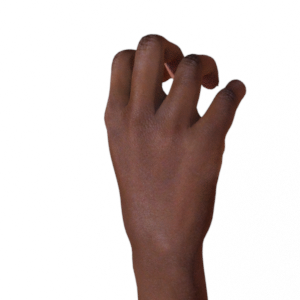
Label: rock